Lady Colin Campbell

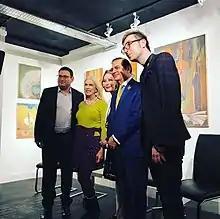
Campbell (second from left) at the London School of Business and Finance art panel in 2018

Campbell wrote special radio pantomimes for the BBC in 1982 and 1983, entitled "Dick Whittington" and "Sleeping Beauty". She is best known for her books on Diana, Princess of Wales, and Queen Elizabeth The Queen Mother. Her 1992 book, "Diana in Private: The Princess Nobody Knows", provided information about Diana's struggle with bulimia and her affair with James Hewitt (insights into these matters deriving from the fact that "one of [Campbell's] closest friends was one of [Diana's] closest friends"). Campbell was dismissed as a fantasist, but some of her claims were later vindicated. "Diana in Private" appeared on "The New York Times" Best Seller list in 1992. Campbell later said the book initially started as an authorised official biography but later Diana decided to make it an unofficial one and use it as a "get out of jail card" after being "advised by friends that she should play the victim." Her 1993 book, "The Royal Marriages", was criticised by Lynn Barber for lack of verification for her assertions. Barber described her pleasure in encountering "an author so exhilaratingly untrammelled by any fear (or knowledge?) of the libel laws. Nothing is beyond her", concluding "either [Campbell] is the greatest gossip since Pepys or she is a complete fabulist: one can only read it and gawp ... Lady Colin Campbell never bothers her head with anything so tedious as verification".